Troodon

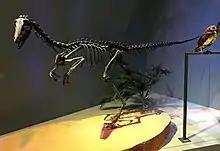
Restored skeleton of an unnamed Alaskan troodontid, Perot Museum

One study was based on multiple "Troodon" teeth that have been collected from Late Cretaceous deposits in northern Alaska. These teeth are much larger than those collected from more southern sites, providing evidence that northern Alaskan populations of "Troodon" grew to larger average body size, hinting at Bergmann's rule. This study also provides an analysis of the proportions and wear patterns of a large sample of "Troodon" teeth. It proposes that the wear patterns of all "Troodon" teeth suggest a diet of soft foods - inconsistent with bone chewing, invertebrate exoskeletons, or tough plant items. This study hypothesizes a diet primarily consisting of meat. A pellet possibly belonging to "Troodon" suggests it hunted early mammals such as "Alphadon".